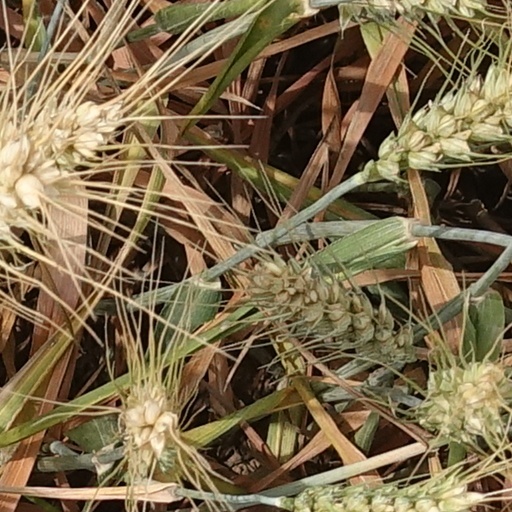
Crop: wheat